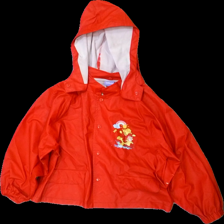
View: front
Type: Rain jacket
Category: Children
Brand: Not in the list
Brand text on label: disney
Colors: Red, Yellow, Blue, Multicolor
Material: 100% polyester
Pattern: Animal print
Cut: Regular
Season: Autumn
Damage location: middle center
Damage 2 location: bottom right
Damage 3 location: bottom left
Price range: <50
Recommended usage: Export
Description: röd regn jacka med nalle phu på, galonen har spruckigt
Comment: galonen har spruckigt